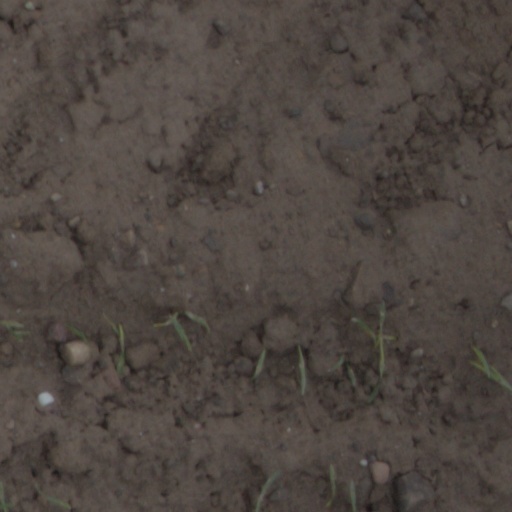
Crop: wheat